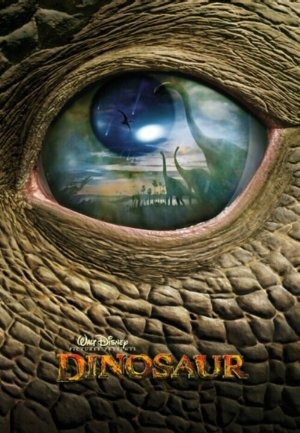
Item Name: Dinosaur
Bullet Point 1: TGR956
Bullet Point 2: HTTR956
Bullet Point 3: JUYV956
Bullet Point 4: Wetq956
Bullet Point 5: Gin956
Product Description: AA
Value: nan
Unit: None

Price: 8.98